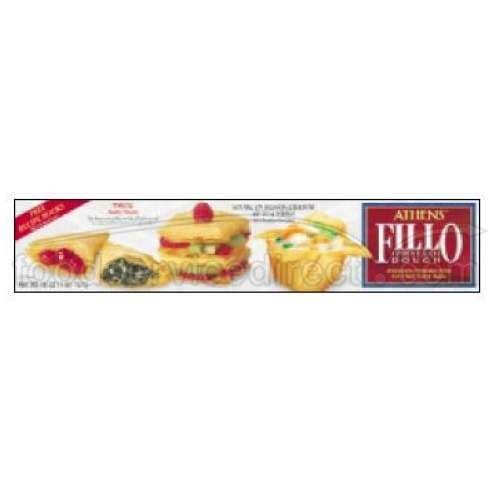
Item Name: Athens Foods Fillo Dough Sheet, 16 Ounce -- 12 per case.
Value: 192.0
Unit: Ounce

Price: 110.93